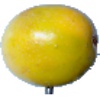
Label: Maracuja 1